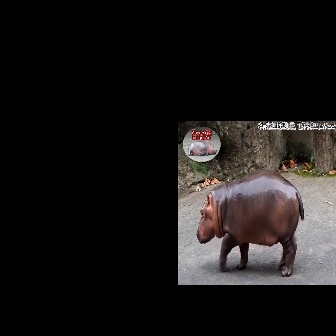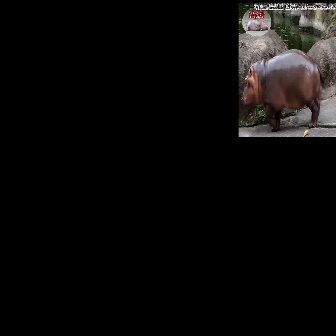
  Please identify the target specified by the bounding box [196,169,304,277] in the first image and locate it in the second image. Return the coordinates in [x_min,y_min,x_max,y_max] format.
Answer: [240,47,324,131]